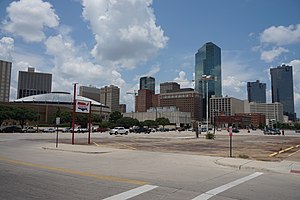
Fort Worth (Texas)
Fort Worth er den sjettestørste by i den amerikanske stat Texas.